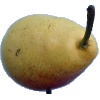
Label: Pear 2